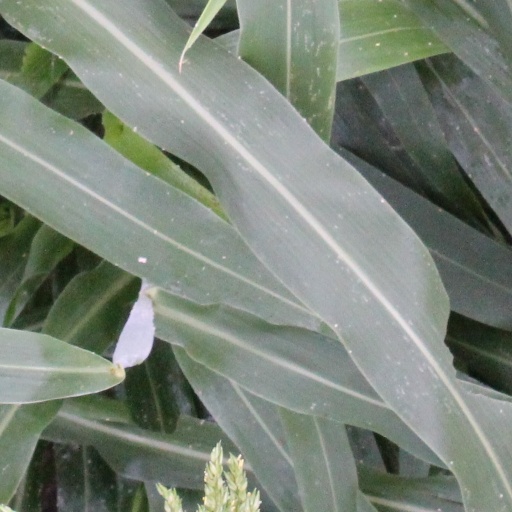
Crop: sorghum